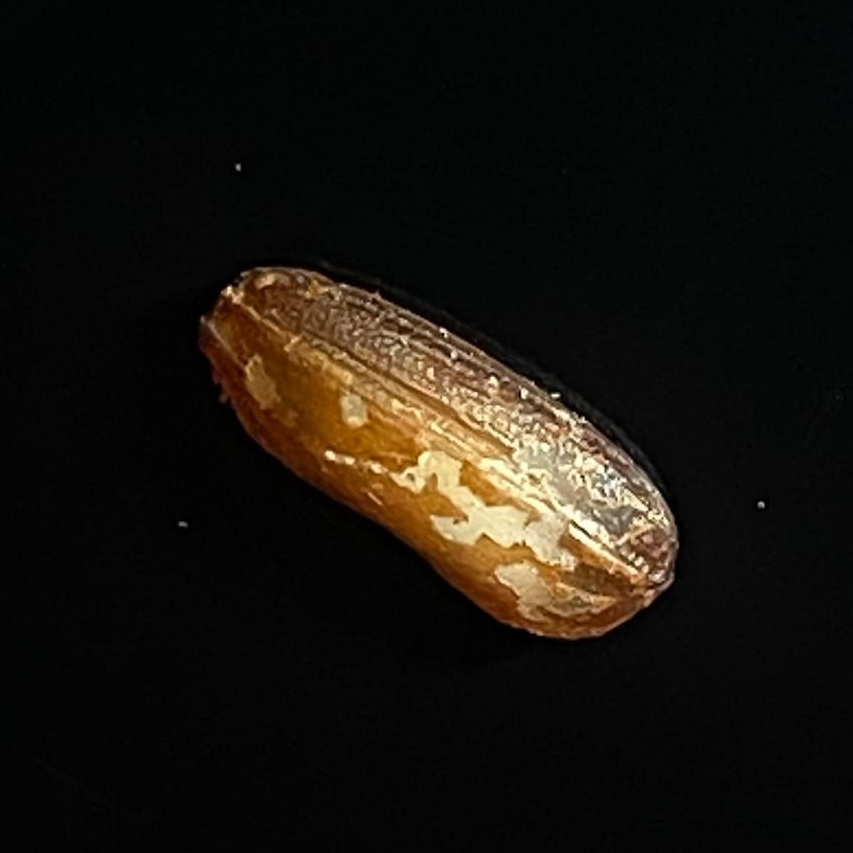
Rice variety: Lal_Biroi